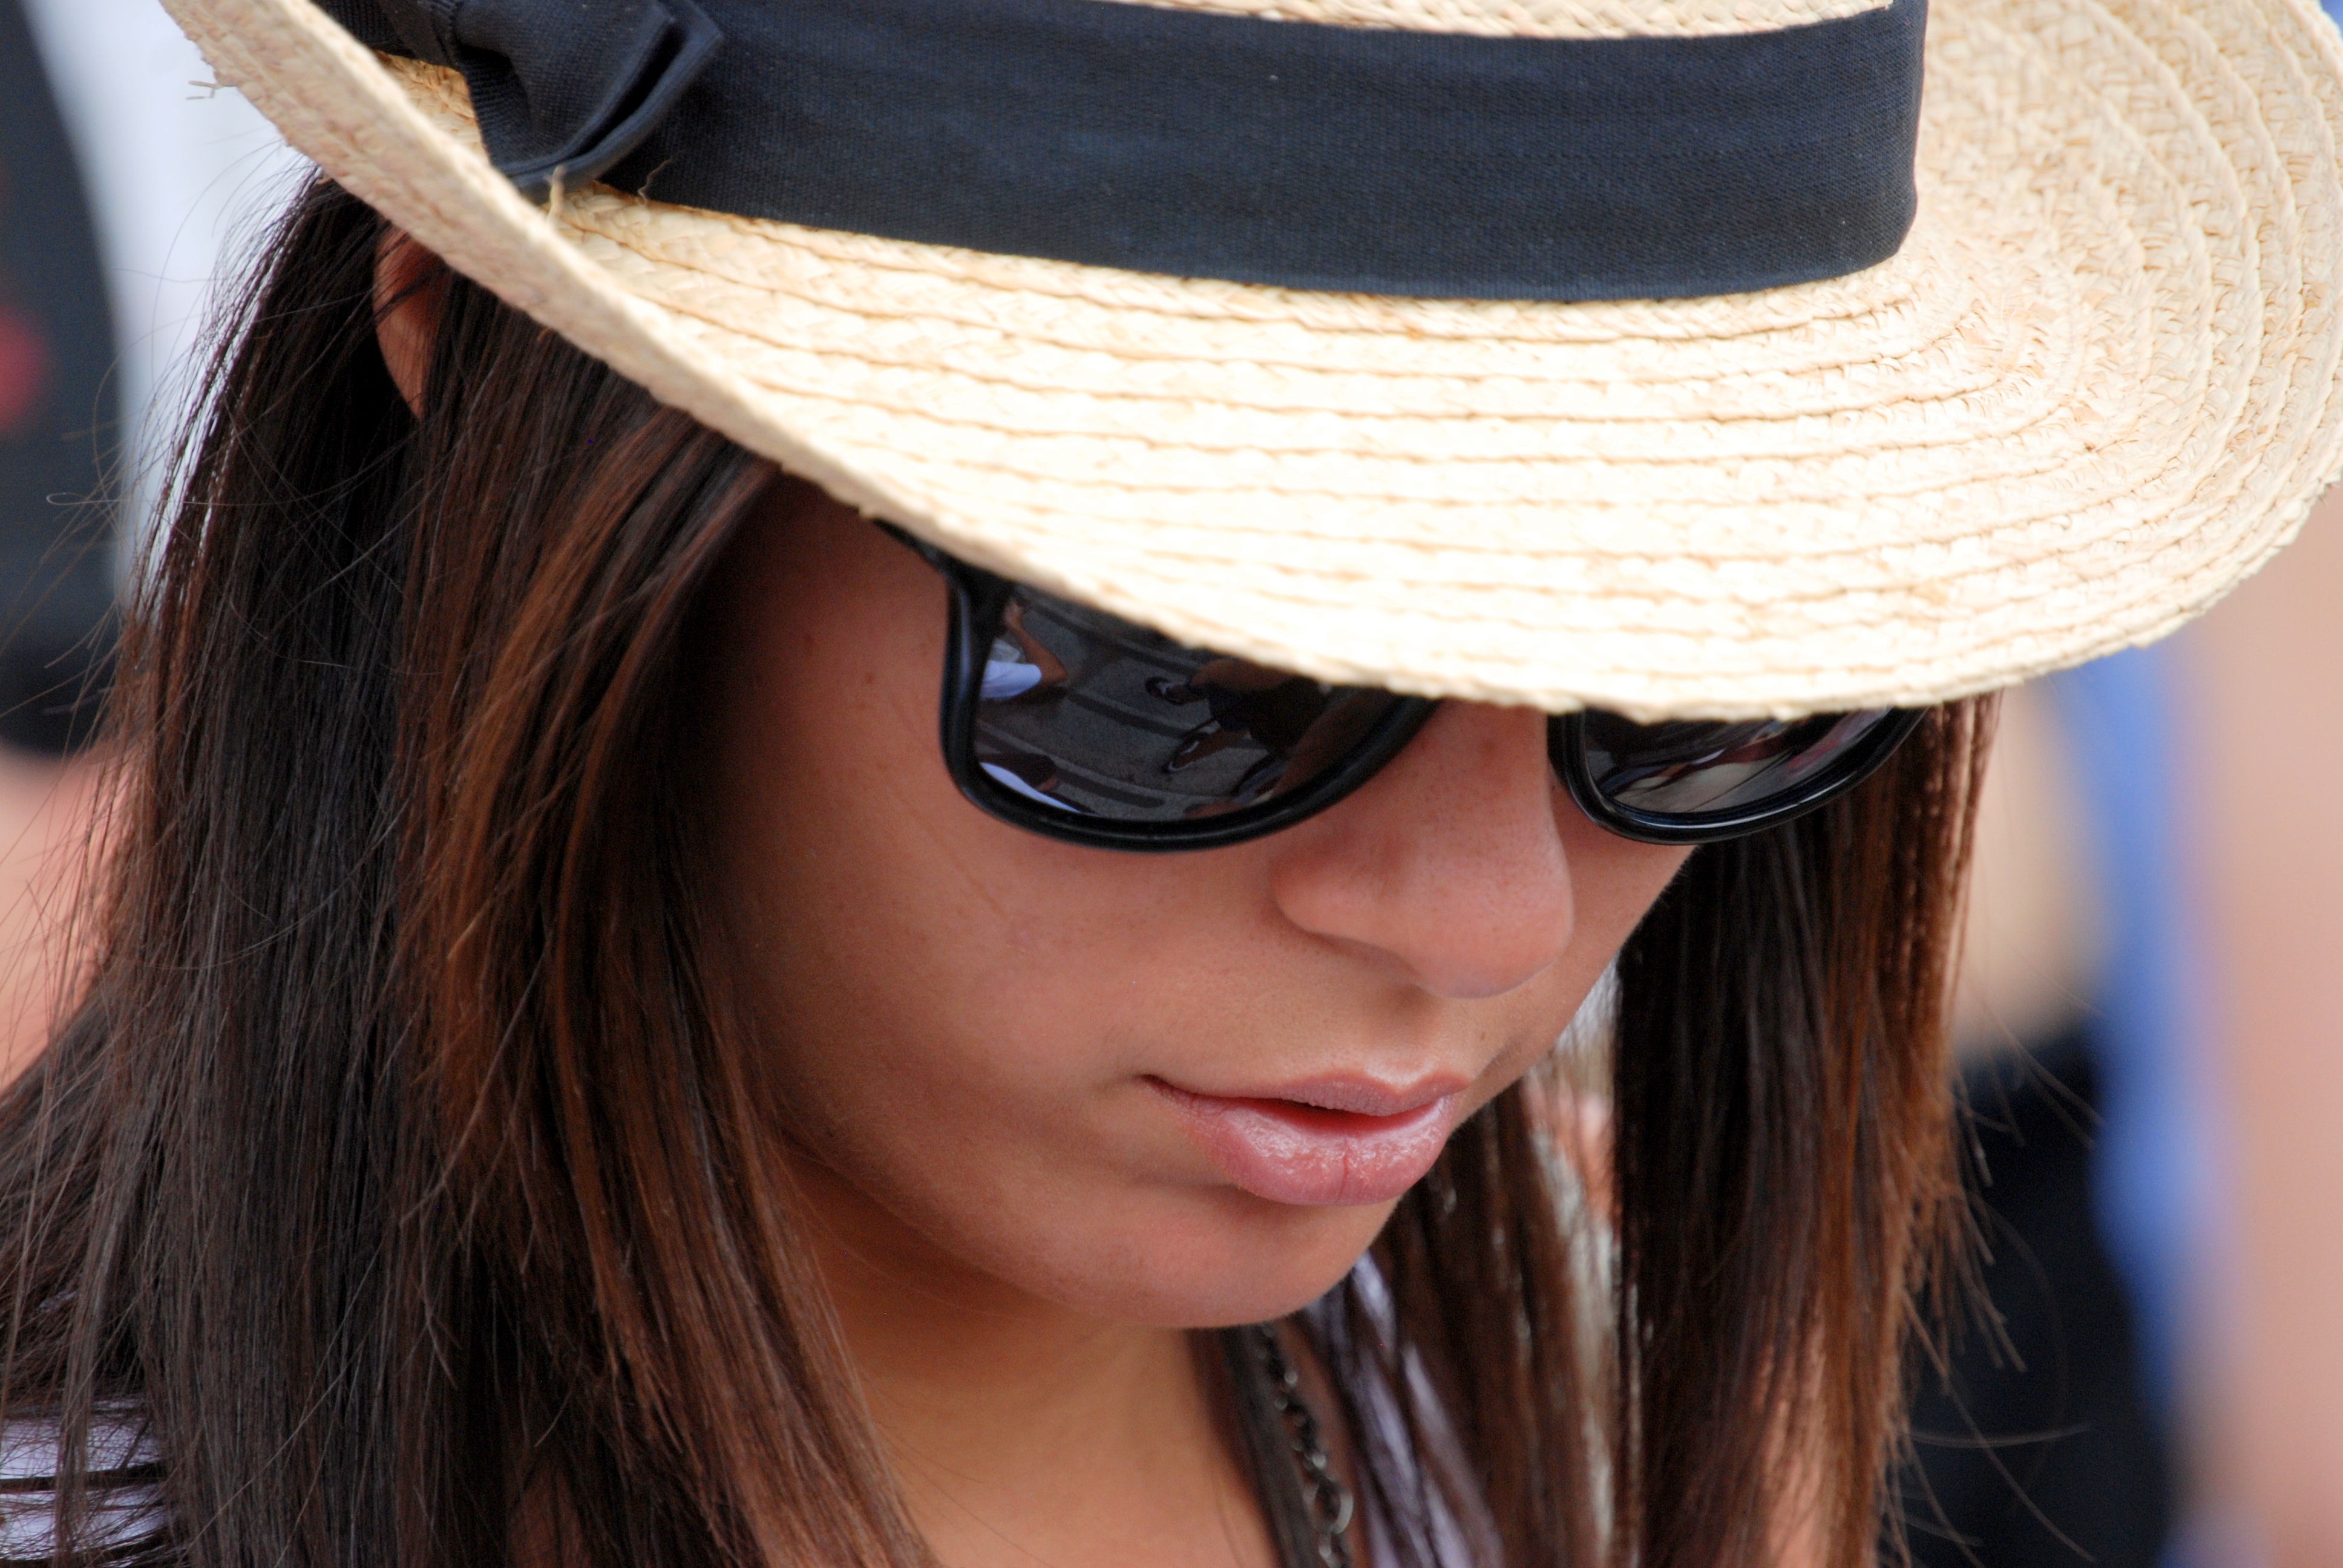
girl, woman, hair, model, hat, fashion, clothing, headgear, hairstyle, long hair, sunglasses, glasses, cap, head, beauty, fedora, sun glasses, brown hair, fashion accessory, vision care